1966 24 Hours of Le Mans

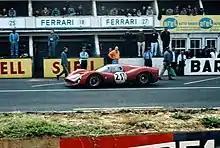
The Ferrari 330 P3 of Bandini/Guichet, which retired after 17 hours.

During the night the Ferraris started to suffer from overheating. When the NART P3 retired from 4th with a broken gearbox at 3am, and the Filipinetti car of Mairesse/Müller from 5th an hour later, the Ferrari challenge was spent – there would be no privateer-saviours for the marque this year. At halfway the Ford Mk IIs held the top-4 places (Miles/Hulme, Gurney/Grant, McLaren/Amon, Bucknum/Hutcherson) with GT40s in 5-6-8: Essex, Filipinetti and Ford-France (Revson/Scott, Spoerry/Sutcliffe, Ligier/Grossman). Siffert/Davis were leading a train of Porsches in 7th and the nearest Ferrari was the Bandini/Guichet P3 limping in 12th. Ford told their cars to drop to 4-minute laps, but Gurney and Miles kept racing hard for the lead.